Kubernetes

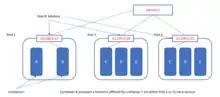
Simplified view showing how Services interact with Pod networking in a Kubernetes cluster

Kubernetes defines a set of building blocks ("primitives") that collectively provide mechanisms that deploy, maintain, and scale applications based on CPU, memory or custom metrics. Kubernetes is loosely coupled and extensible to meet the needs of different workloads. The internal components as well as extensions and containers that run on Kubernetes rely on the Kubernetes API.